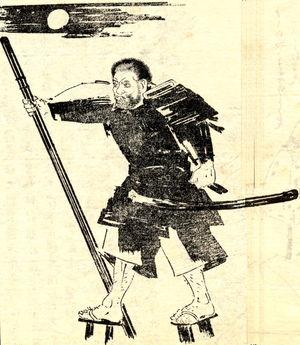
Le shinbutsu shūgō, aussi appelé shinbutsu konkō, terme qui a cependant une connotation négative d'abâtardissement et de caractère aléatoire, désigne le syncrétisme du bouddhisme et du culte des kamis shinto qui est la religion du Japon jusqu'à l'ère Meiji. Quand le bouddhisme est introduit en provenance de Chine à la fin de la période Asuka, plutôt que de rejeter le vieux système de croyances, les Japonais tentent de le concilier avec le nouveau, en supposant que les deux sont vrais. En conséquence, les temples bouddhistes sont attachés aux kamis des sanctuaires shinto locaux et réciproquement, et consacrés à la fois aux kamis et à Bouddha. La religion native et le bouddhisme venu de l'étranger ne se fondent jamais vraiment mais restent cependant intimement liés dès l'origine jusqu'à nos jours, et toujours en interaction. La profondeur de l'influence du bouddhisme sur les croyances religieuses natives se remarque par exemple dans le fait qu'une grande partie du vocabulaire conceptuel shinto et même les types des sanctuaires shinto contemporains, avec une importante salle de culte et des images religieuses, sont eux-mêmes d'origine bouddhique.